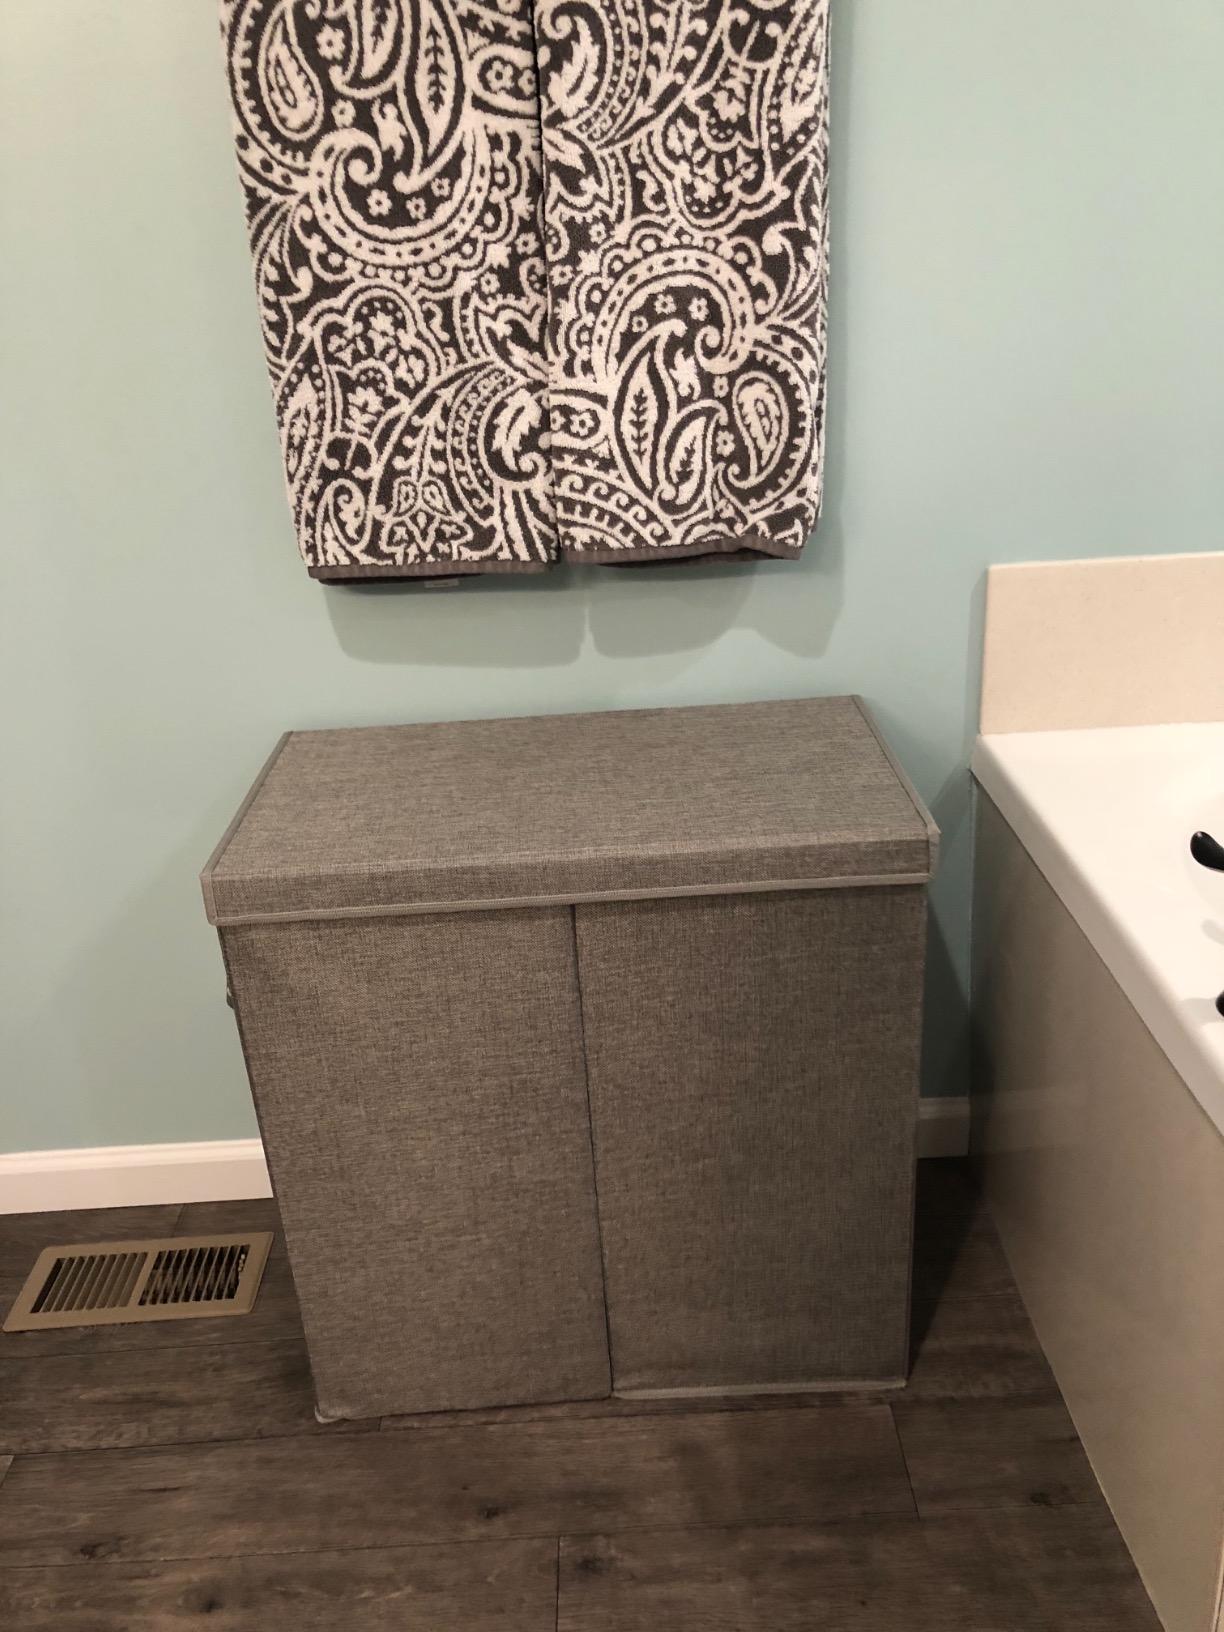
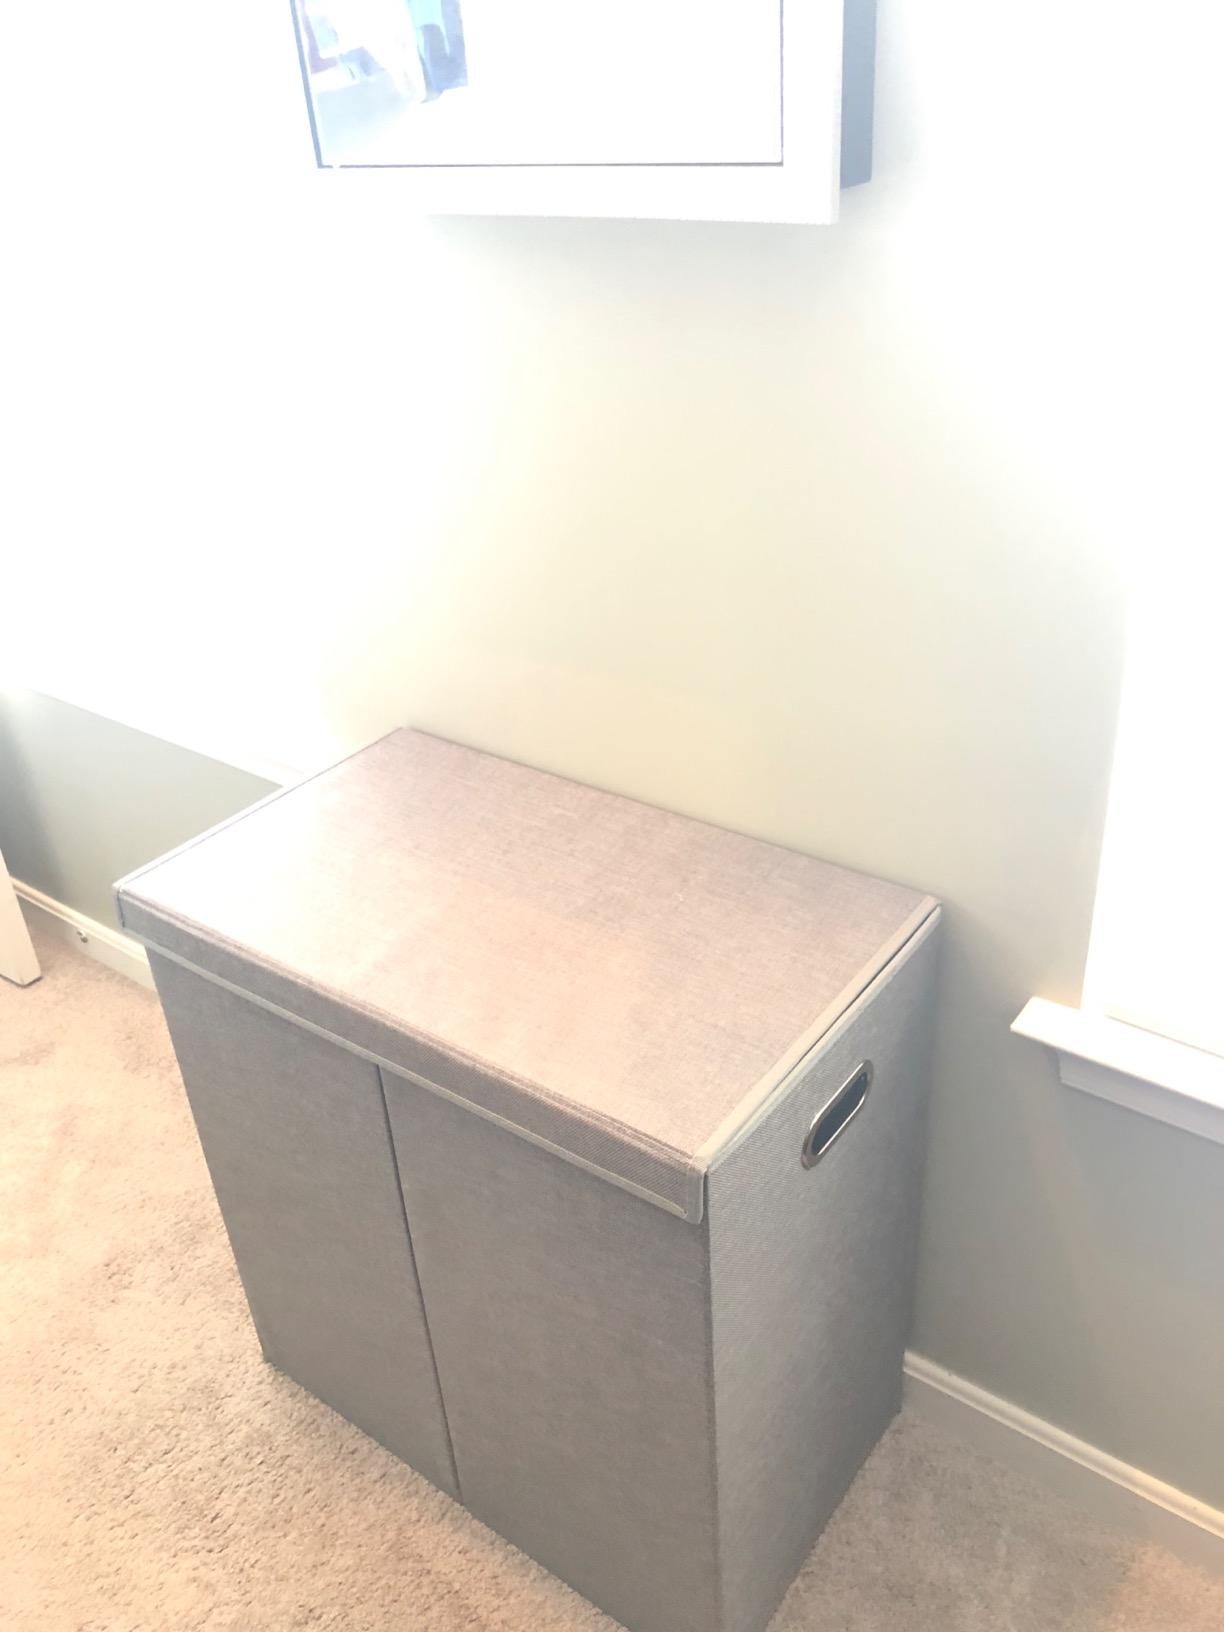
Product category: items_hamper
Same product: yes